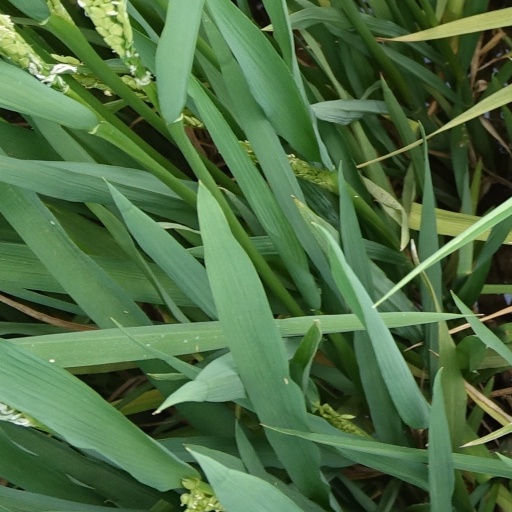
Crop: rice